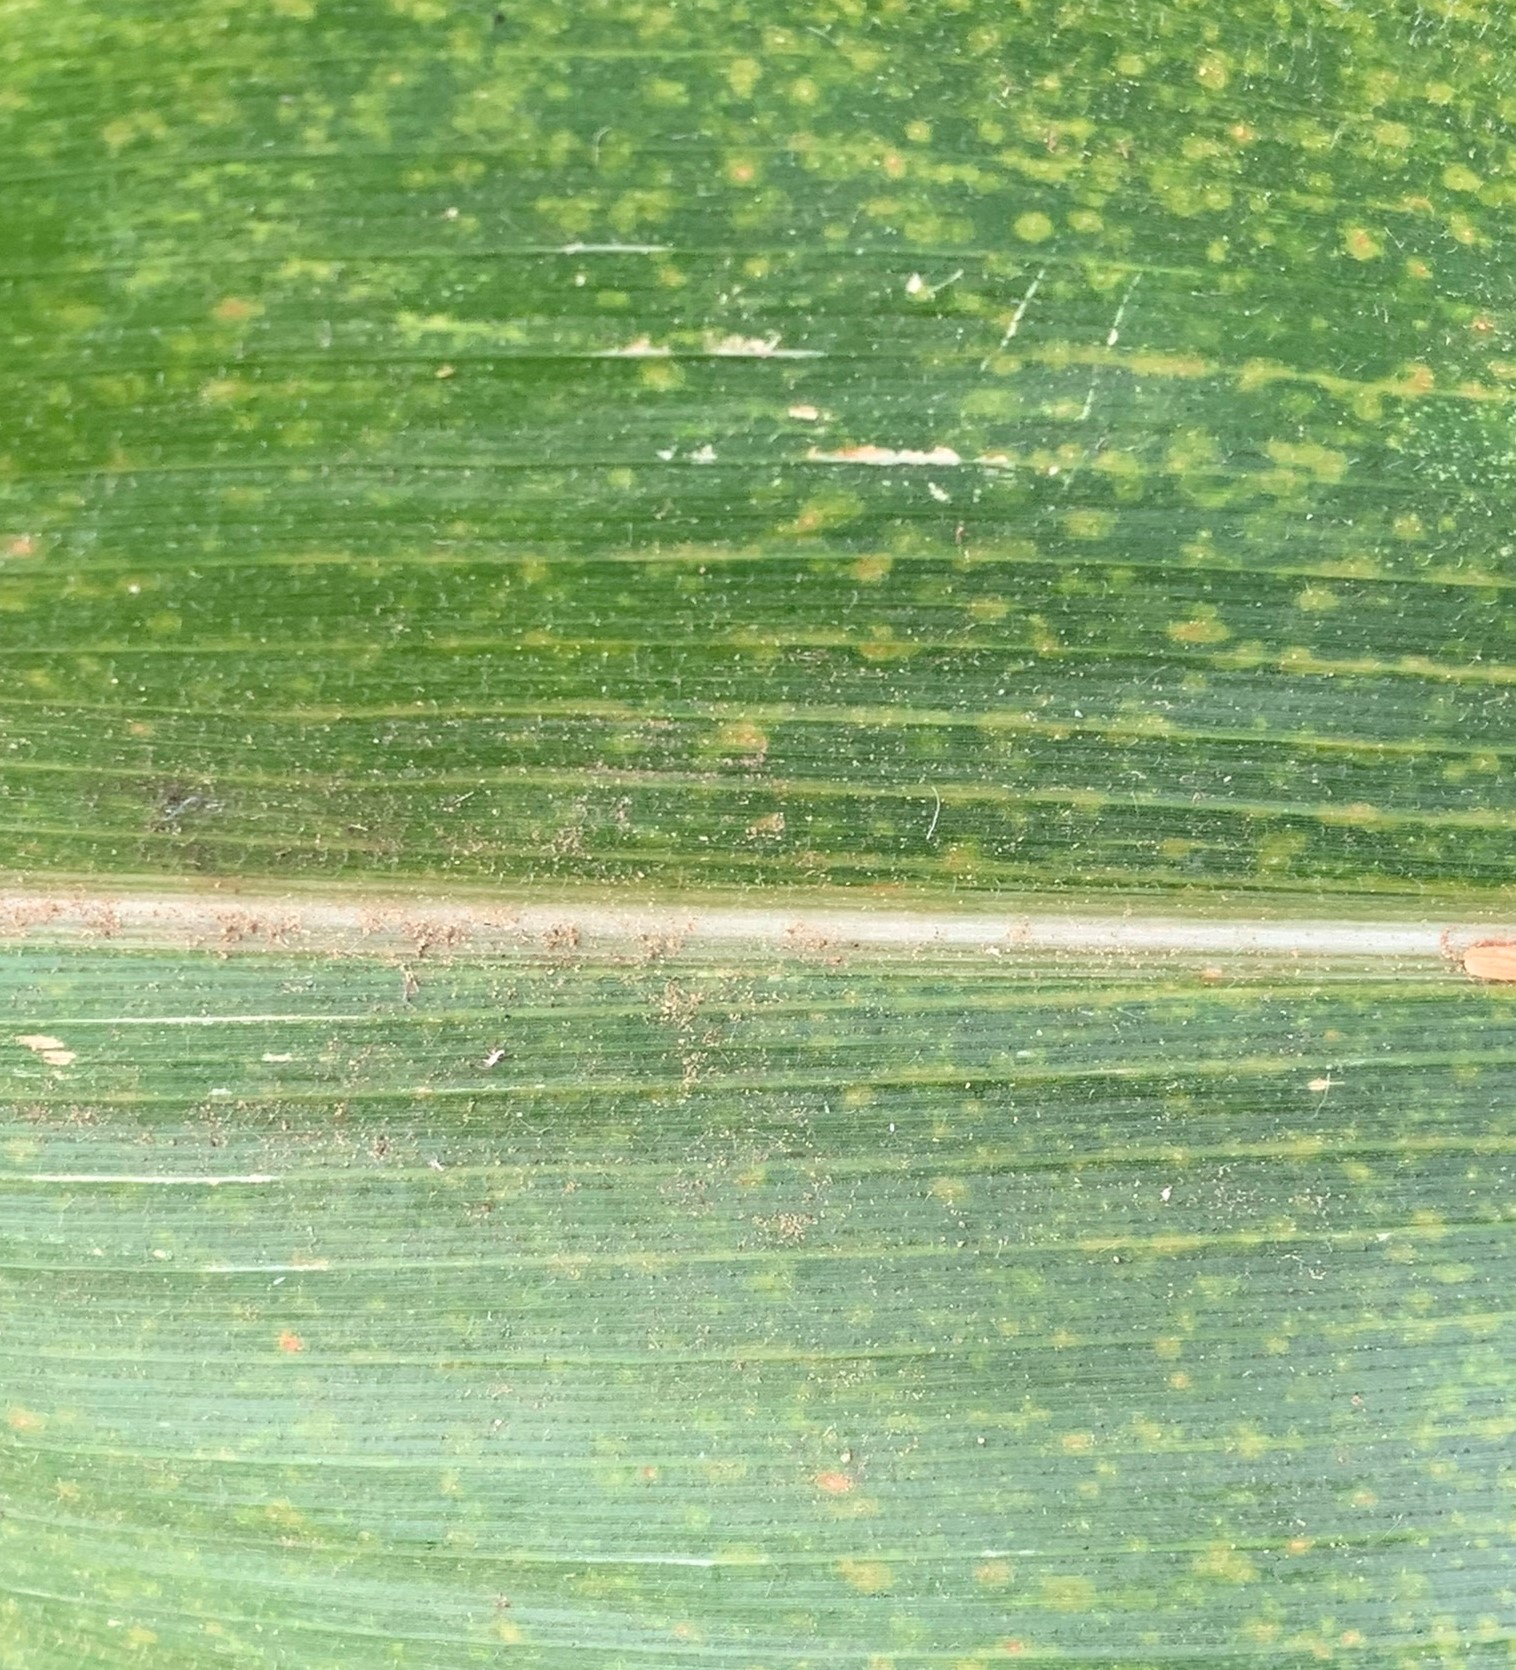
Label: MLN